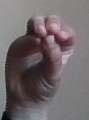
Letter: ha